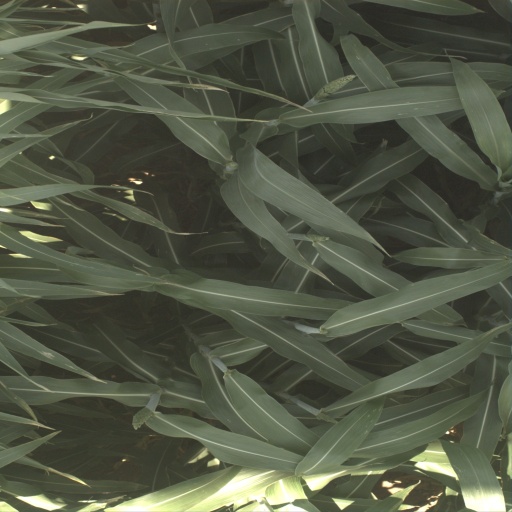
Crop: sorghum